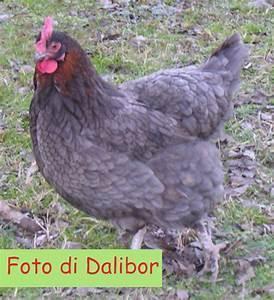
chicken